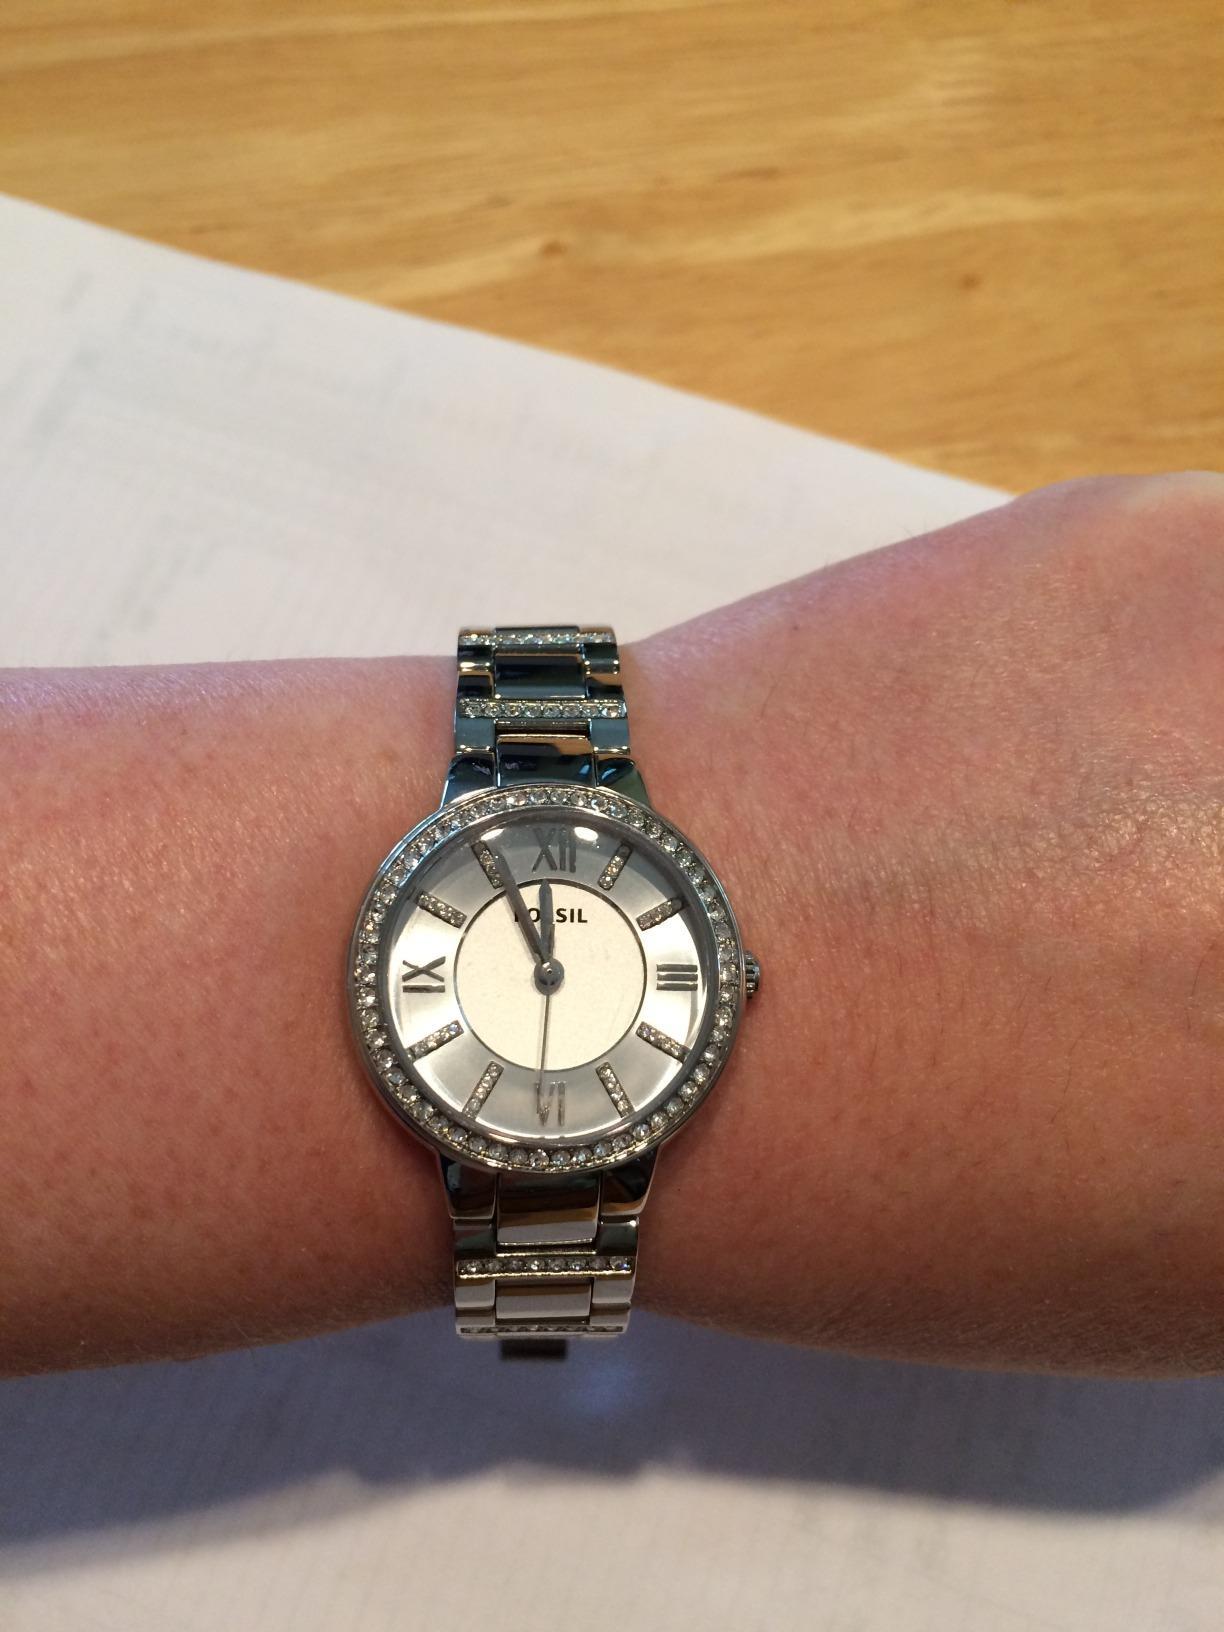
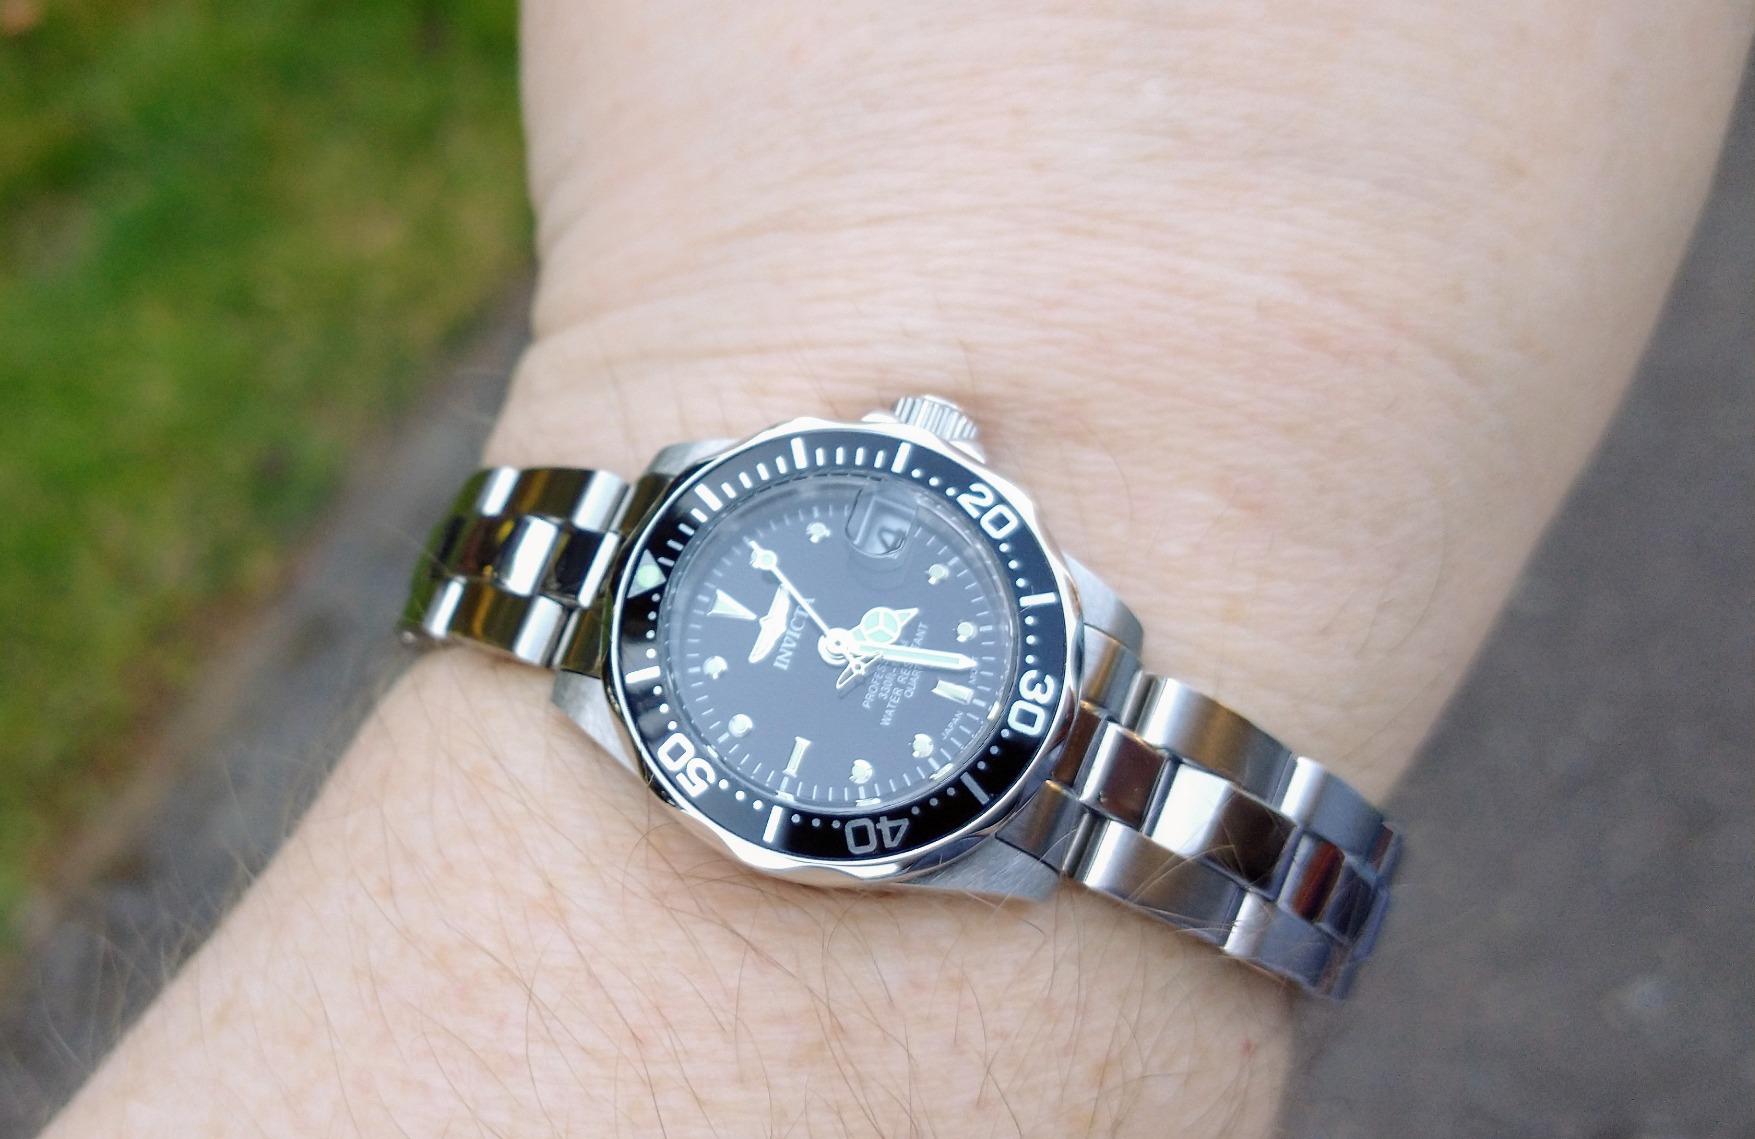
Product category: accessories_watch
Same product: no